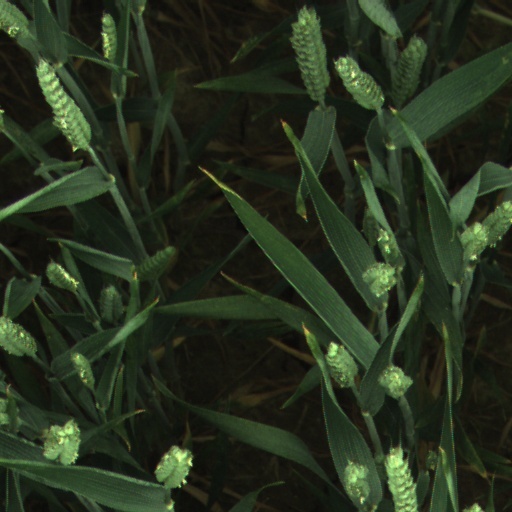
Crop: wheat